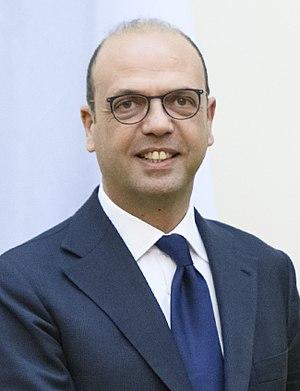
Angelino Alfano, né le 31 octobre 1970 à Agrigente, est un juriste, avocat spécialisé en droit de l'entreprise, et un homme politique italien.